1927 Pittsburgh Panthers football team

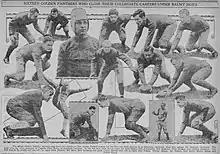
Pitt seniors participating in their last game in Pitt Stadium, November 24, 1927

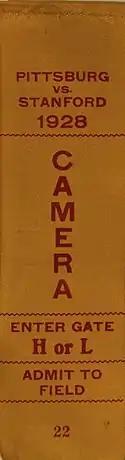
Photographer's ribbon for January 2, 1928 Rose Bowl game

The Panthers only road game of the season was to Des Moines, Iowa to take on the Drake Bulldogs coached by Ossie Solem. The game is “significant in football chronicles because Pitt was the first eastern team to play a local team at Des Moines.”